Cofiwch Dryweryn

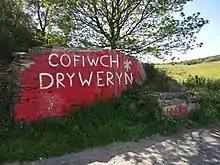
Shows the Tryweryn memorial wall just outside Llanrhystud with the addition bottom right – after the repair in mid-2019.

In late 1957, with parliamentary approval, Liverpool City Council pursued the flooding of the Tryweryn Valley without the consent of Welsh authorities and against the wishes of most Welsh Members of Parliament. The council also failed to respond to formal planning inquiries presented by residents to explain their concerns about the proposal. Despite protests in Liverpool, London, and Wales, the valley was flooded in 1965, and several centuries-old communities such as Capel Celyn were lost.